Nelson Riddle

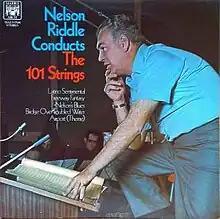
"Nelson Riddle Conducts The 101 Strings" cover

In 1957, Riddle and his orchestra were featured on "The Rosemary Clooney Show", a 30-minute syndicated program.